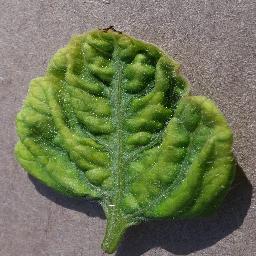
Label: Tomato___Tomato_Yellow_Leaf_Curl_Virus